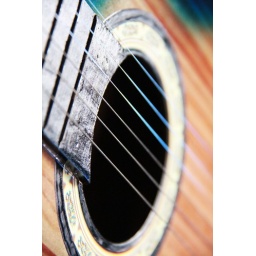
I want every girl in the world to pick up a guitar and start screaming!